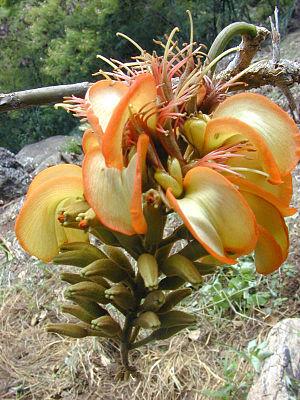
Erythrina sandwicensis, appelée wiliwili en hawaïen, est une espèce d'arbres de la famille des Fabaceae. Elle est endémique de l'archipel d'Hawaï.